Gas holder

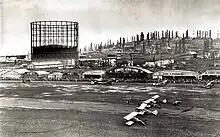
Gas holder near Long Beach Airport, California, 1920s

Gasometers are now comparatively rare in the US (where they were usually called gas holders); although hundreds were built between the 1870s and 1940s, many of those have since been demolished. The largest US-based builder of gas holders, the Baltimore-based Bartlett-Hayward Company (since 1927 a division of Koppers), built 600 of them from the 1870s up through 1941, when a monograph on the history of the company was published. They were built in nearly every US state, as well as elsewhere in North America, South America, and South Africa. Those 600, of both water tank type (541 units) and waterless type (59 units), held a combined capacity of 1.1 billion cubic feet (10). Latrobe's chapters that deal with B.H.'s gas holder business line provide additional details that are useful to readers interested in the US gas industry's history.